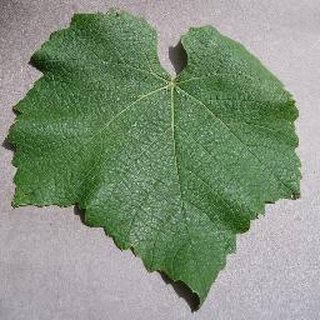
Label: healthy_grape